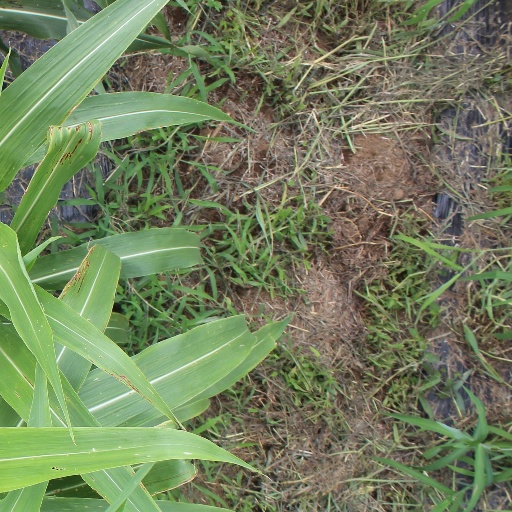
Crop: sorghum